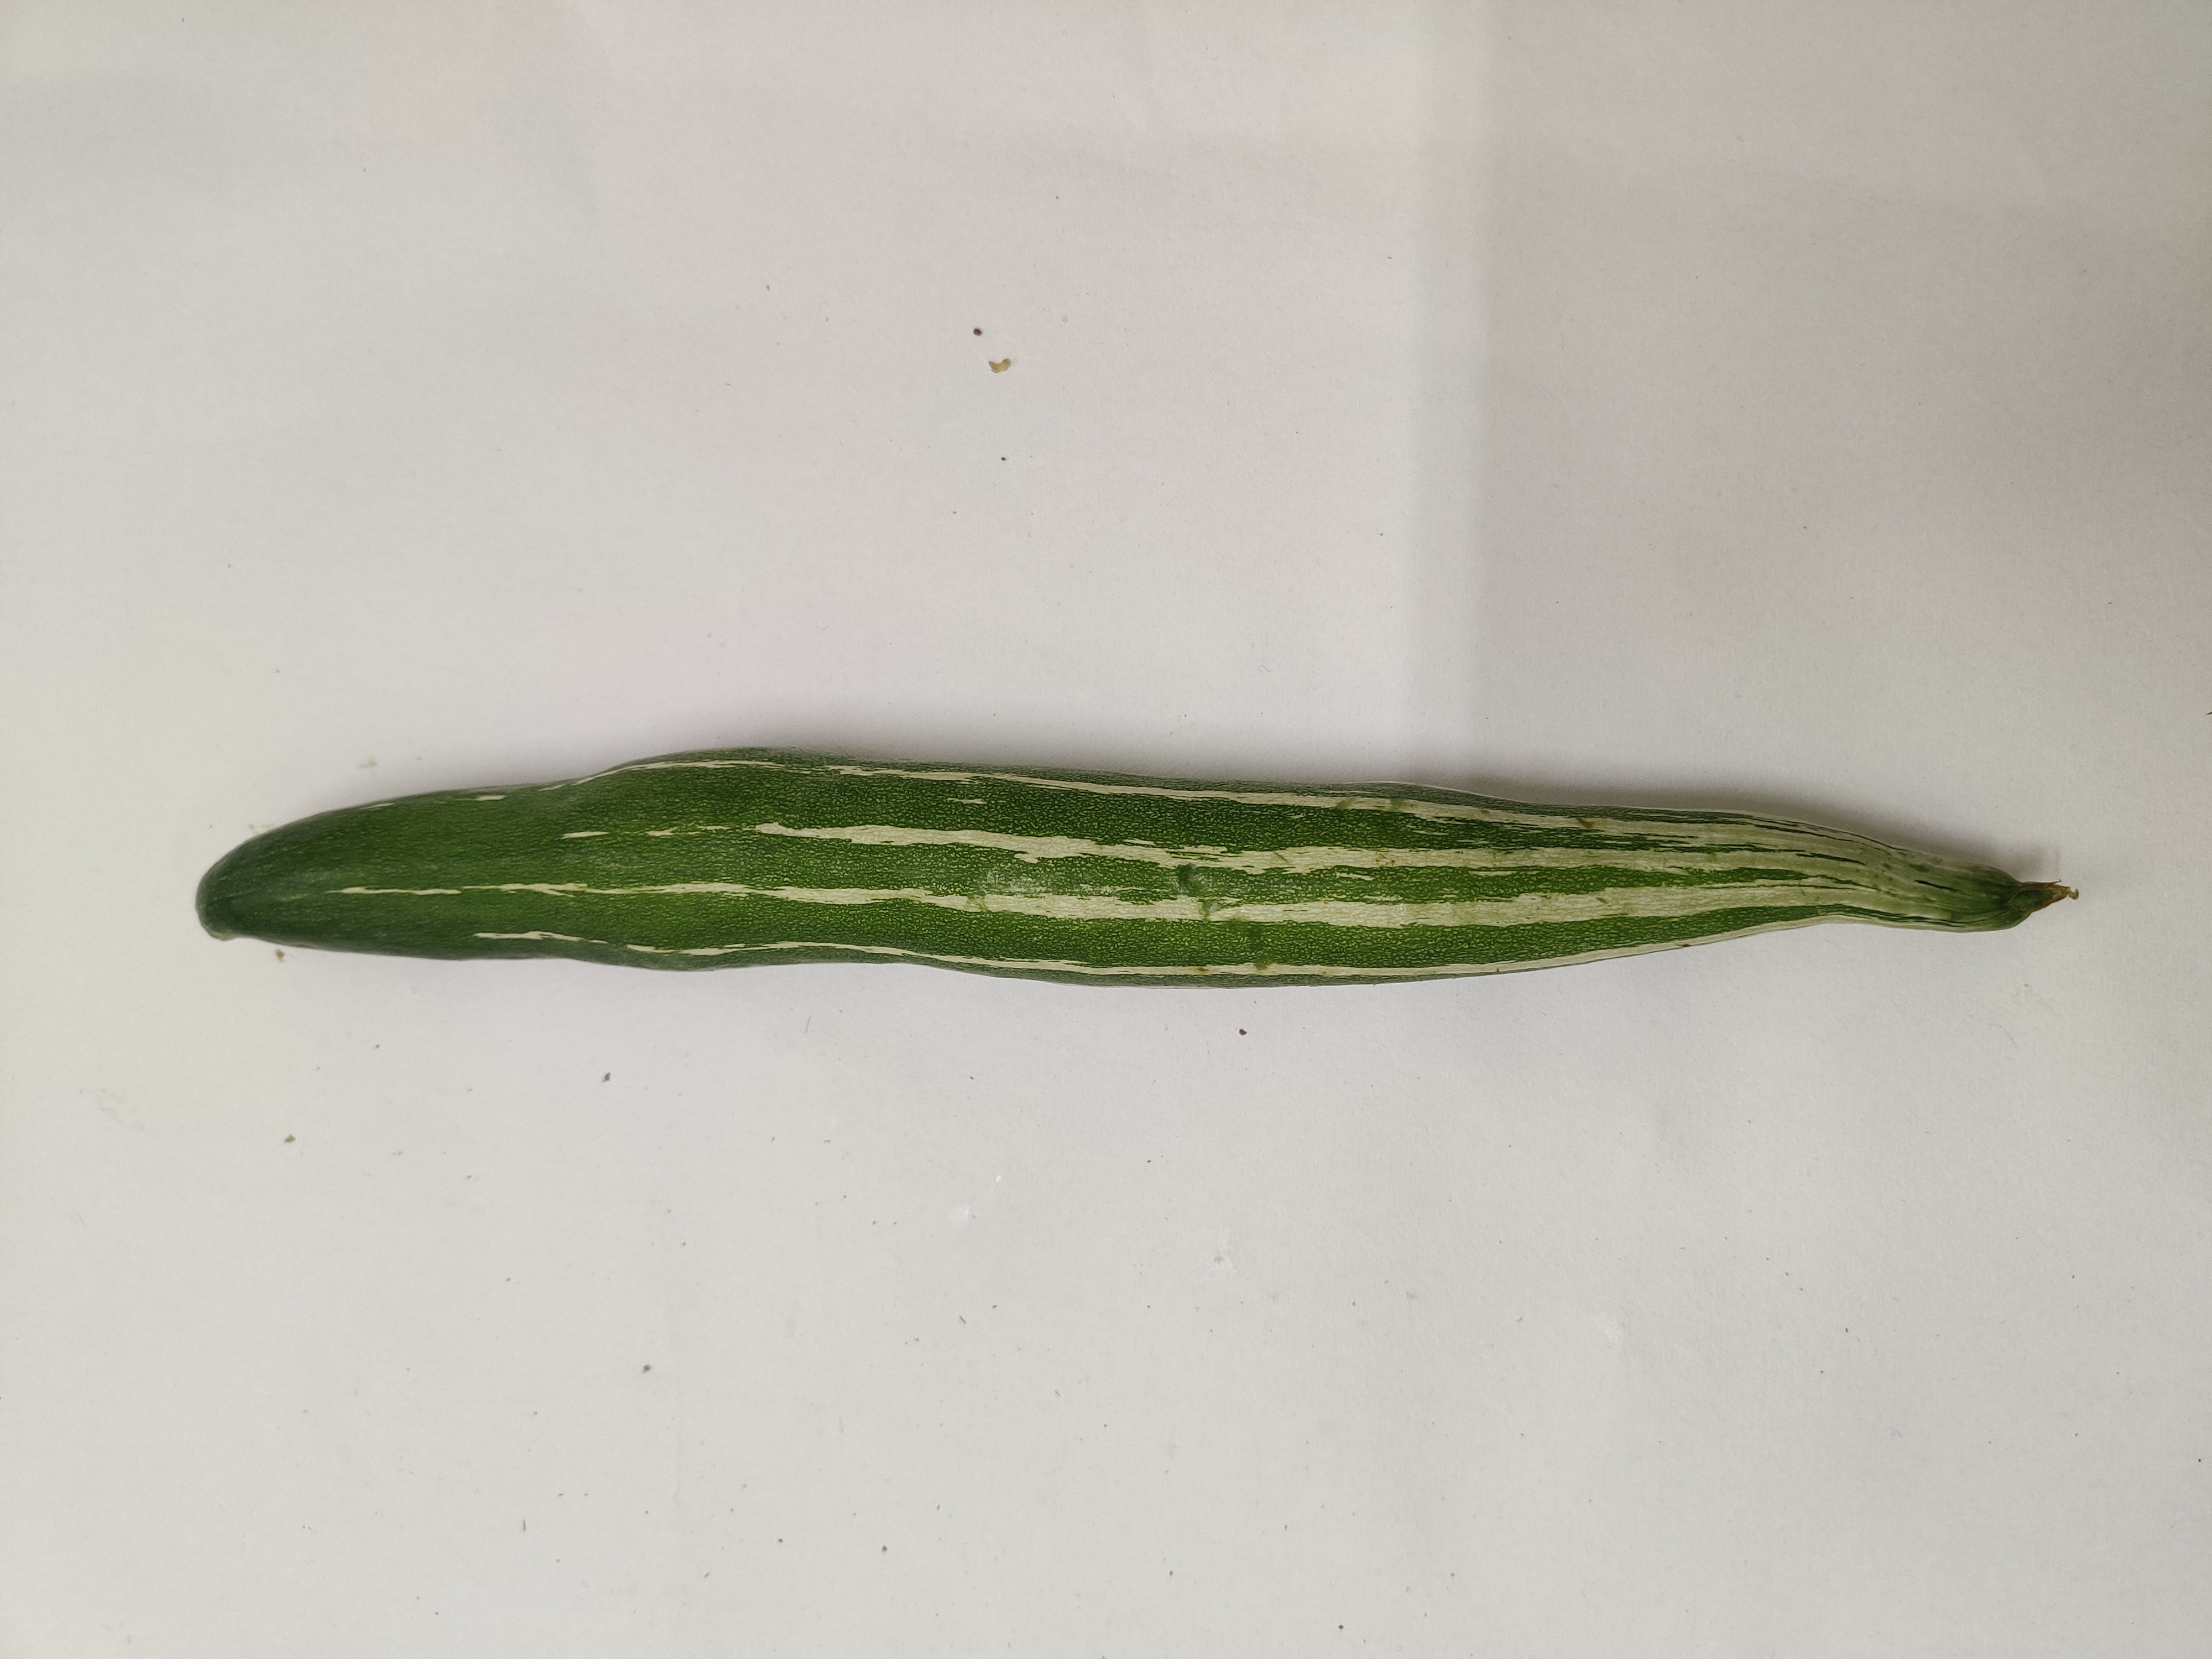
Crop: Snake Gourd
Condition: Fresh